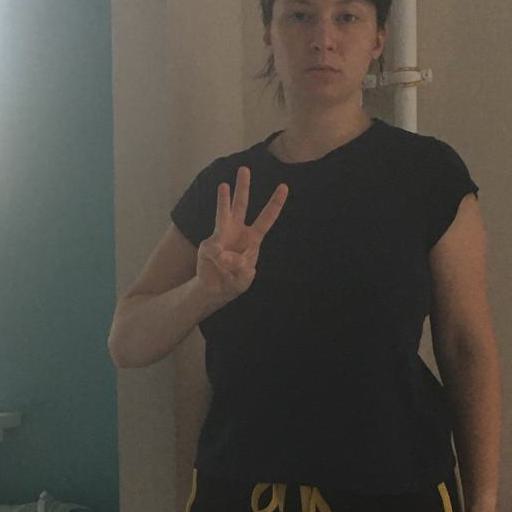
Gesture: three